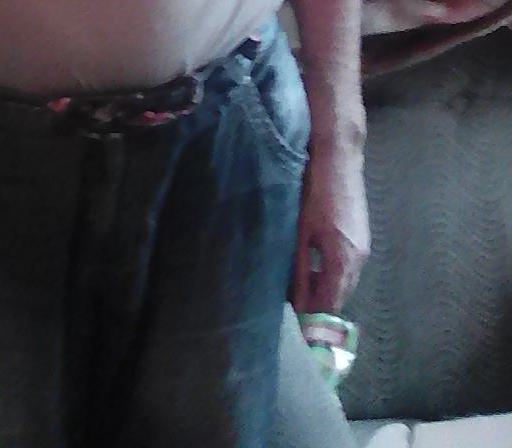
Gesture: no_gesture